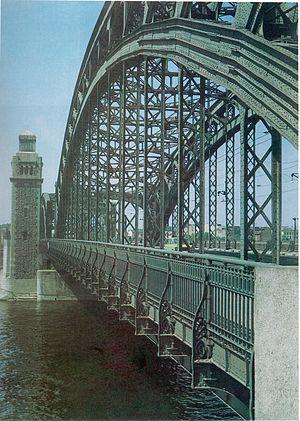
Le pont Bolscheochtinski est un pont sur la Neva à Saint-Pétersbourg. Il tient son nom de la rivière Bolchaïa Okhta, qui coule à proximité, dans l’est de la ville. Sa partie centrale est basculante, afin de pouvoir laisser passer les gros navires.